History of public health in the United States

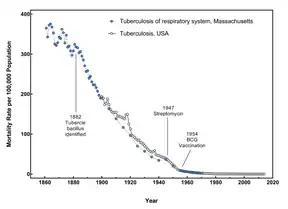
Tuberculosis mortality in the USA and in Massachusetts from 1861 to 2014.

Historian Nancy Bristow has argued that the great 1918 flu pandemic contributed to the success of women in the field of nursing. This was due in part to the failure of medical doctors, who were nearly all men, to contain and prevent the illness. Nursing staff, who were nearly all women, celebrated the success of their patients and were less inclined to identify the spread of the disease with their own work.